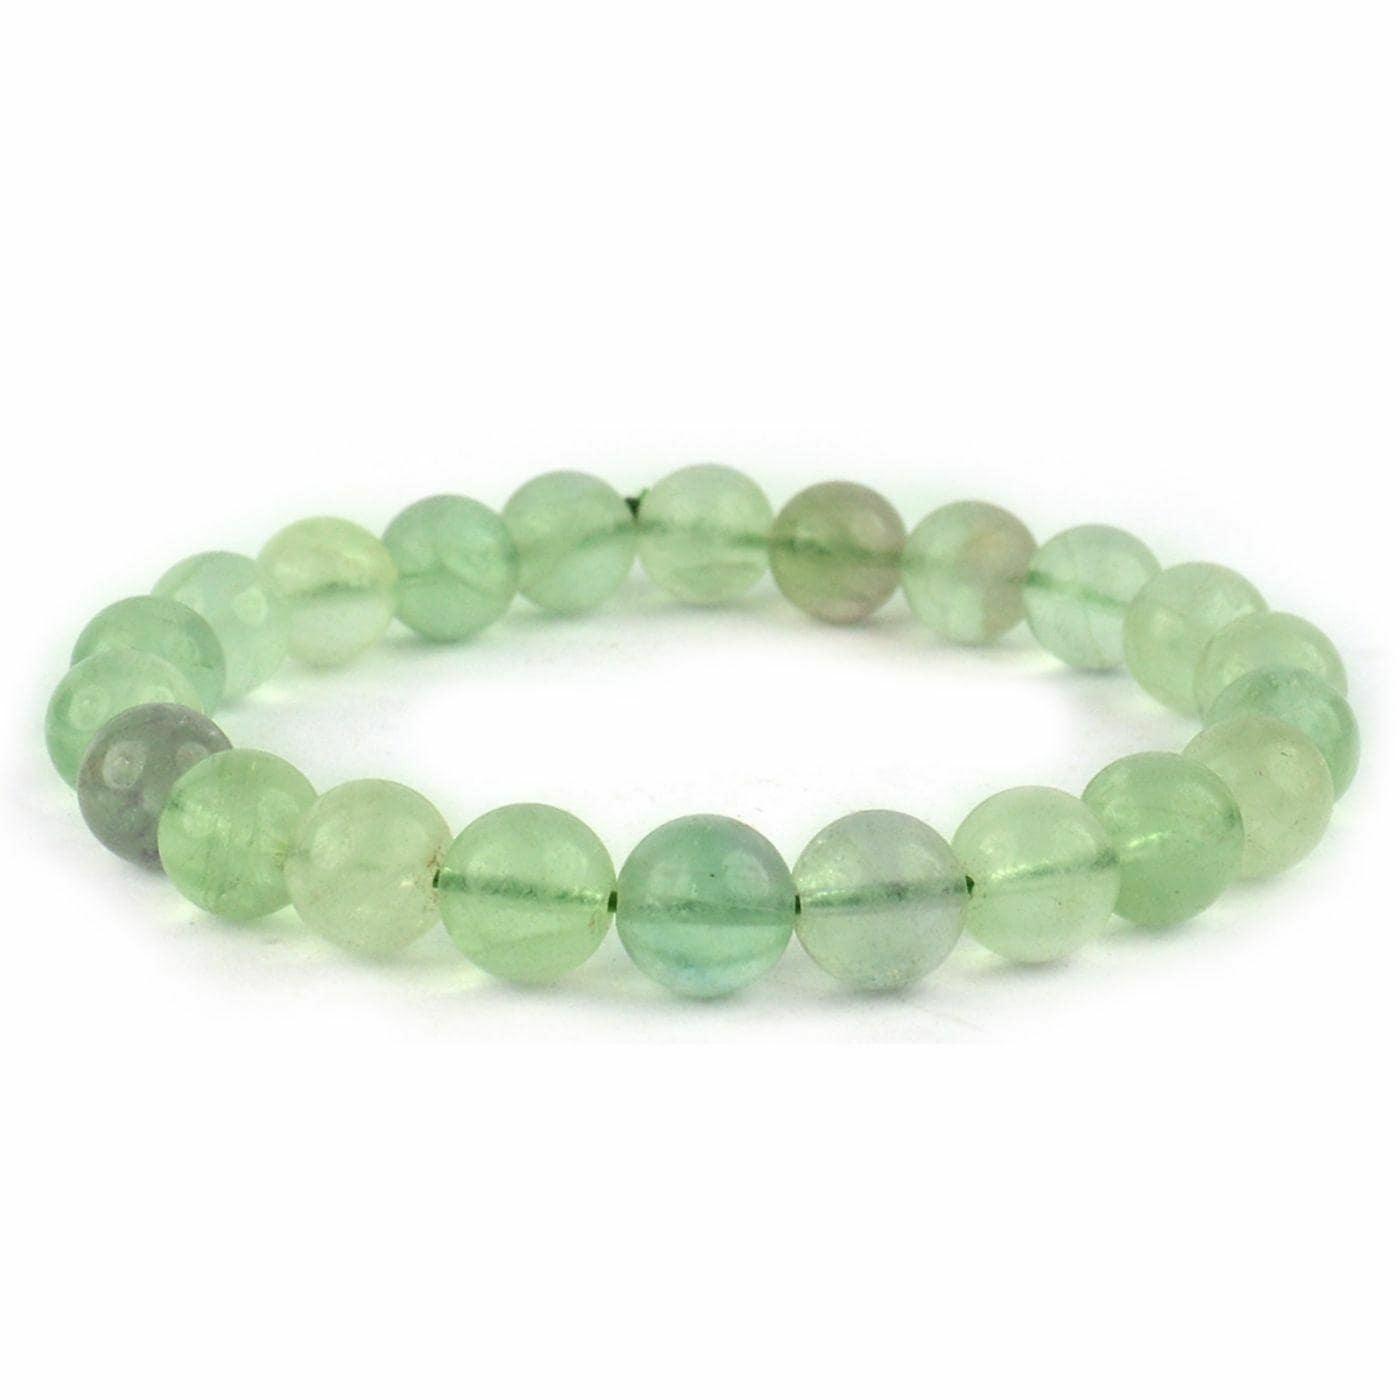
Reiki Crystal Products Green Flourite Bracelet Round Bead 8 mm Bracelet for Reiki Healing Stones
Type: Bracelets & Bangles
Brand: Reiki Crystal Products
Price: Rs. 399
Stretchable Elastic Handmade Natural Crystal Stone Bracelet | Diameter : 2.5 Inch. | Stone Size - 8 mm | Shape : Round | Charged By Reiki Grand Master & Vastu Expert
Features: Stretchable Elastic Handmade Natural Crystal Stone Bracelet | Diameter : 2.5 Inch. | Stone Size - 8 mm | Shape :Round | Charged By Reiki Grand Master & Vastu Expert,Natural Healing Stone for Reiki Healing, Crystal Healing, Numerology, Tarot, Astrology, Vastu, Angle Healing & Feng Shui,100% Authentic, Original and Natural Healing Stone / Crystal - small holes, crack marks on the surface or inside the stones are often visible,Material : Natural Healing Stones See Images & Product Description For Healing Properties /Advantages,Stylish Party-Daily-Office-Casual Wear Reiki Healing Stone Bracelet for Men, Women, Boys, Girls. Best for Gifting & Personal Use.
Included: Pack Of 1 X Green Flourite 8 mm Bracelet